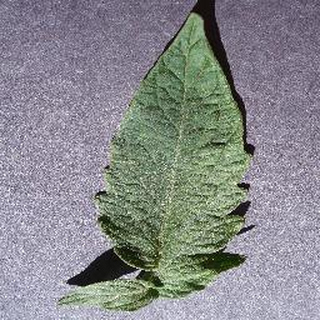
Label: healthy_tomato